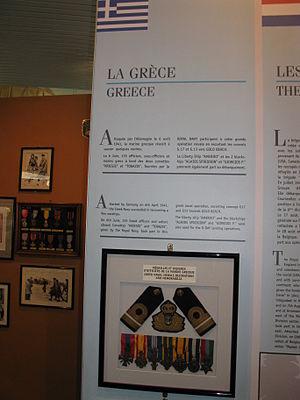
Arromanches: Musée du débarquement, Exhibit for Greek Participation to Operation Overlord